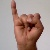
The image shows a hand gesture representing the letter 'I' in Indian Sign Language.